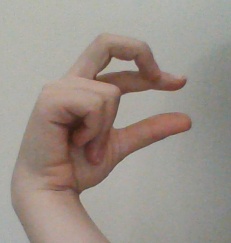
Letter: thal